Montcaret

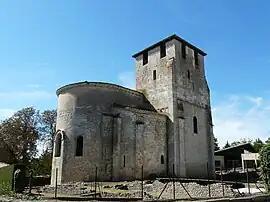
The church in Montcaret

Montcaret is a commune in the Dordogne department in Nouvelle-Aquitaine in southwestern France.